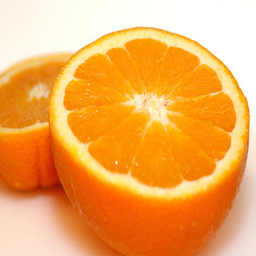
Label: Orange